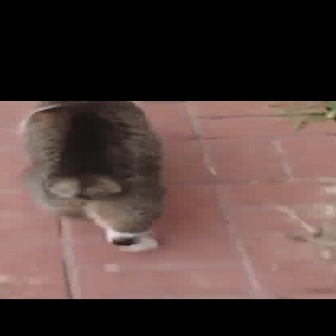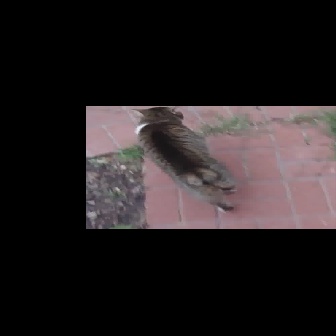
  Please identify the target specified by the bounding box [10,101,161,252] in the first image and locate it in the second image. Return the coordinates in [x_min,y_min,x_max,y_max] format.
Answer: [130,106,237,213]